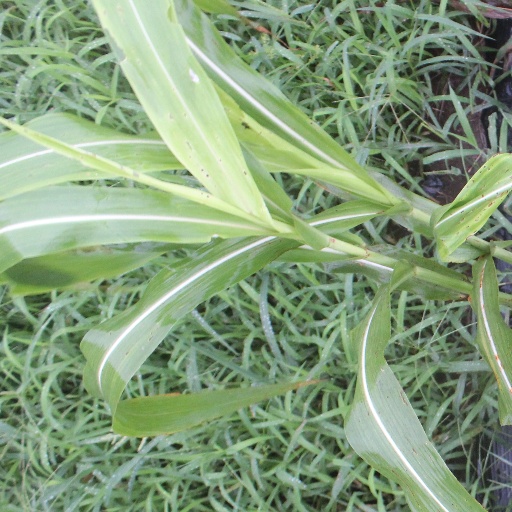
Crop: sorghum